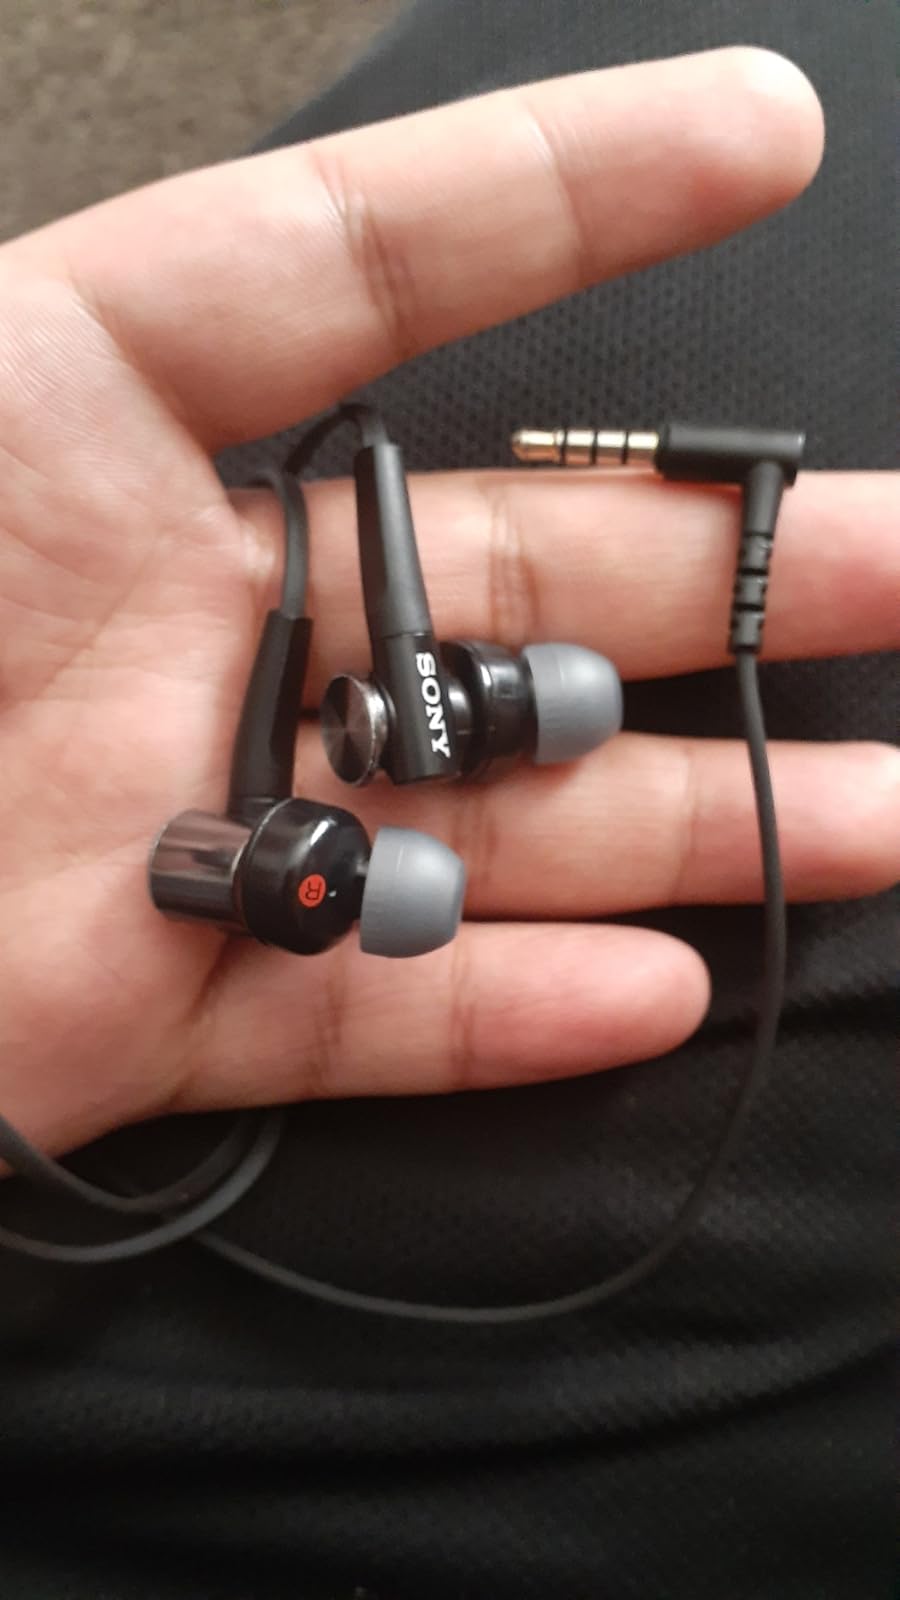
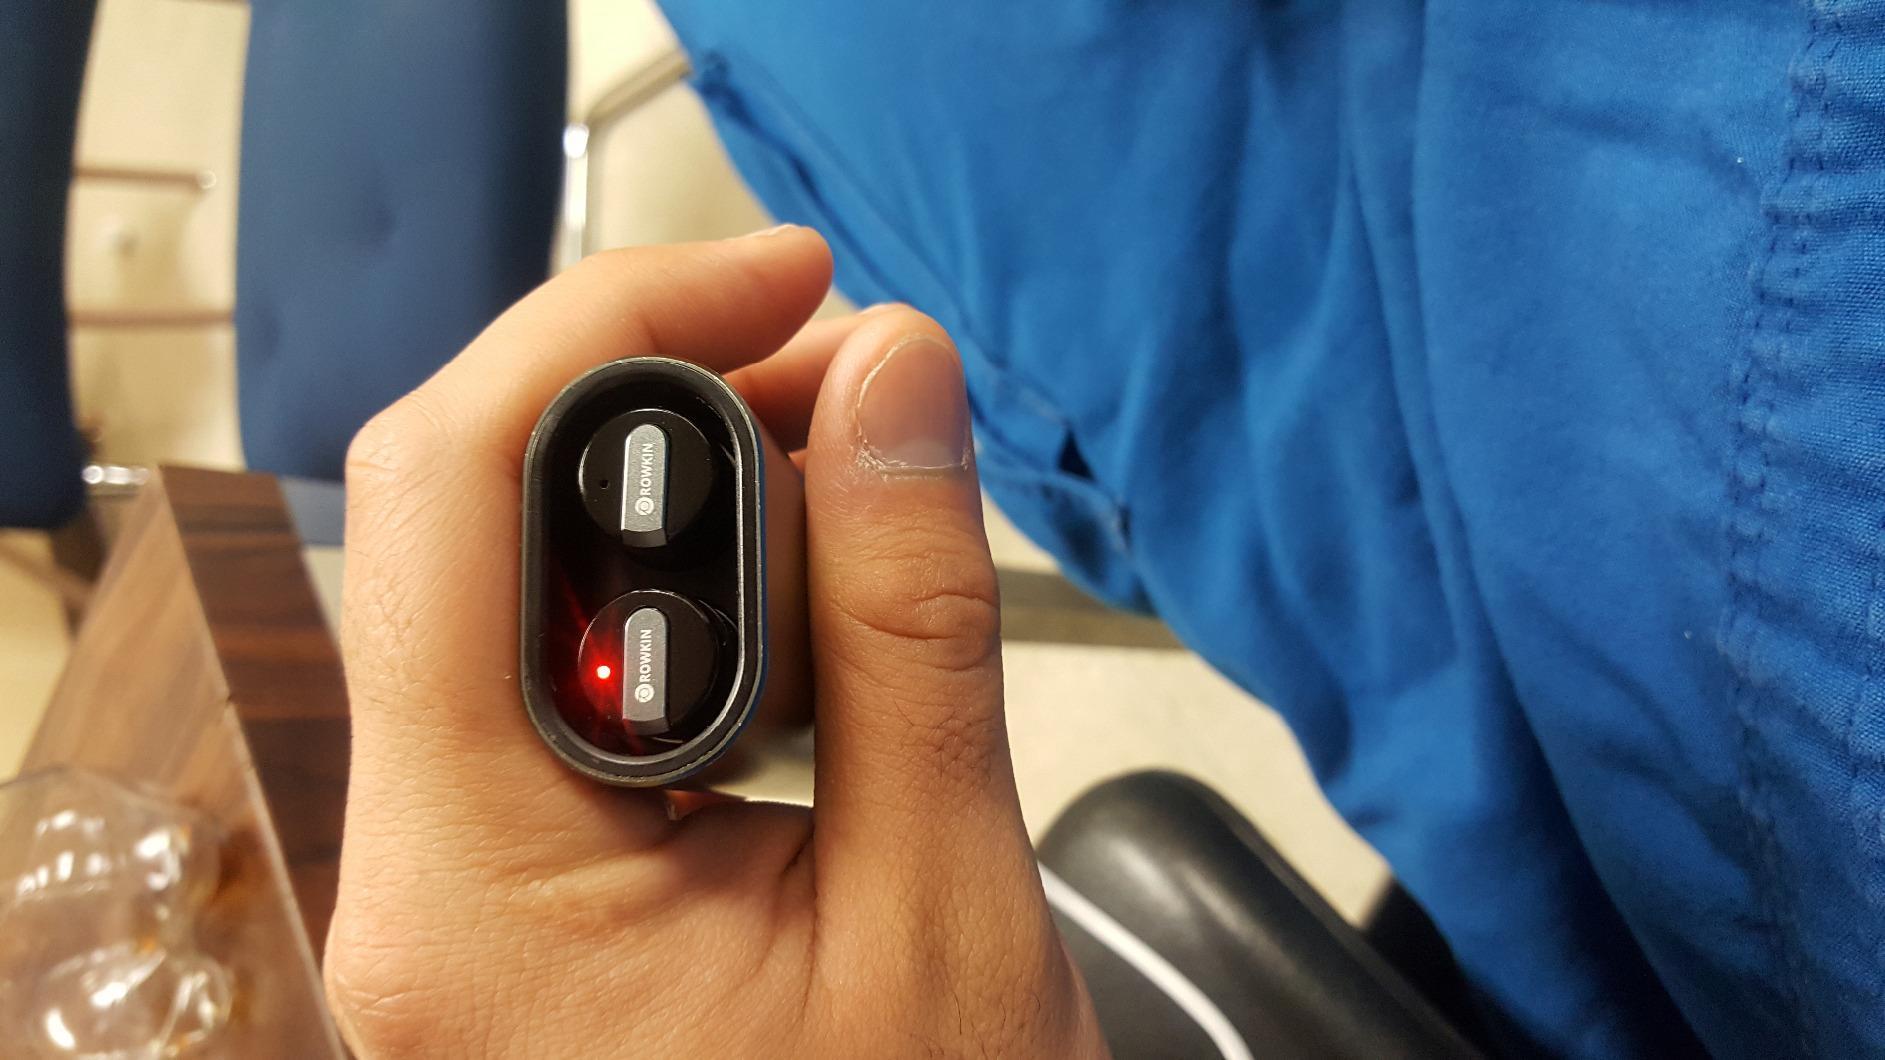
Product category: headphones
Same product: no